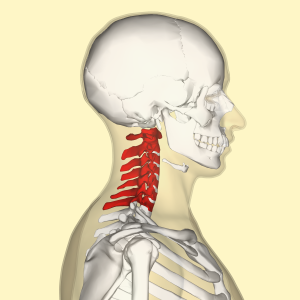
Cervikale vertebrae
Placeringen af de menneskelige cervikale vertebrae (vist med rød). De består af syv knogler, fra top mod bund er det C1, C2, C3, C4, C5, C6 og C7.
Nakkehvirvel, Øvre rygsøjle eller Cervikale vertebra er de ryghvirvler der er placeret i nakken, direkte under kraniet.